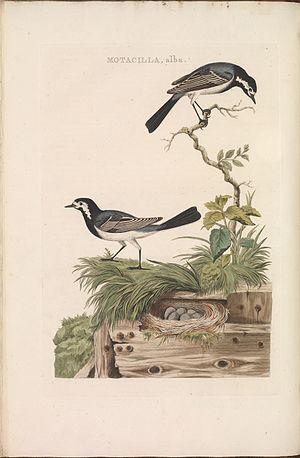
La Bergeronnette grise, aussi appelée Hochequeue gris, est une espèce de petit passereau de la même famille que les pipits et la sentinelle. Cette espèce niche dans la plus grande partie de l'Europe et de l'Asie, ainsi que dans certaines parties de l'Afrique du Nord. Elle est sédentaire dans la partie la plus douce de son habitat et migre vers le sud dans les autres cas.